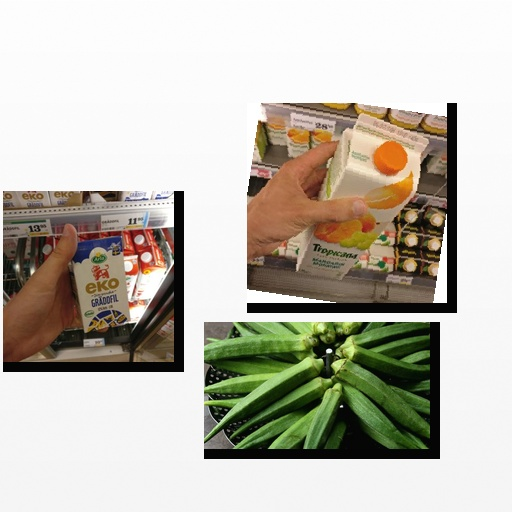
Food items: mandarin_juice, okra, sour_cream